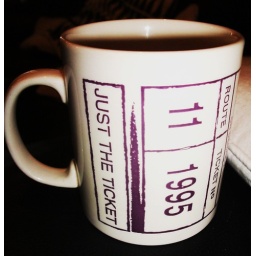
London transport museum London transport &amp;quot;Gibson bus ticket&amp;quot; coffee mug produed in 1995.